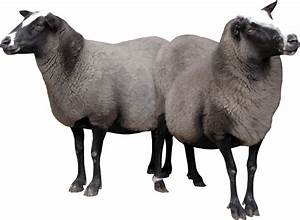
Label: pecora